The Marriage of Maria Braun

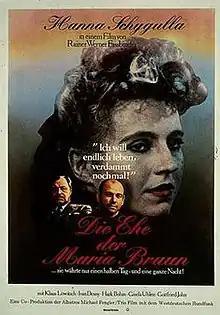
Theatrical poster

The Marriage of Maria Braun is a 1979 West German drama film directed by Rainer Werner Fassbinder. The film stars Hanna Schygulla as Maria, who marries German soldier Hermann Braun during World War II. The couple spend over a decade apart due to forces largely beyond Maria's control. To survive in postwar Germany, Maria becomes a sex worker, a wealthy industrialist's mistress, and eventually a ruthless capitalist during the German economic miracle, while still asserting her loyalty to Hermann.